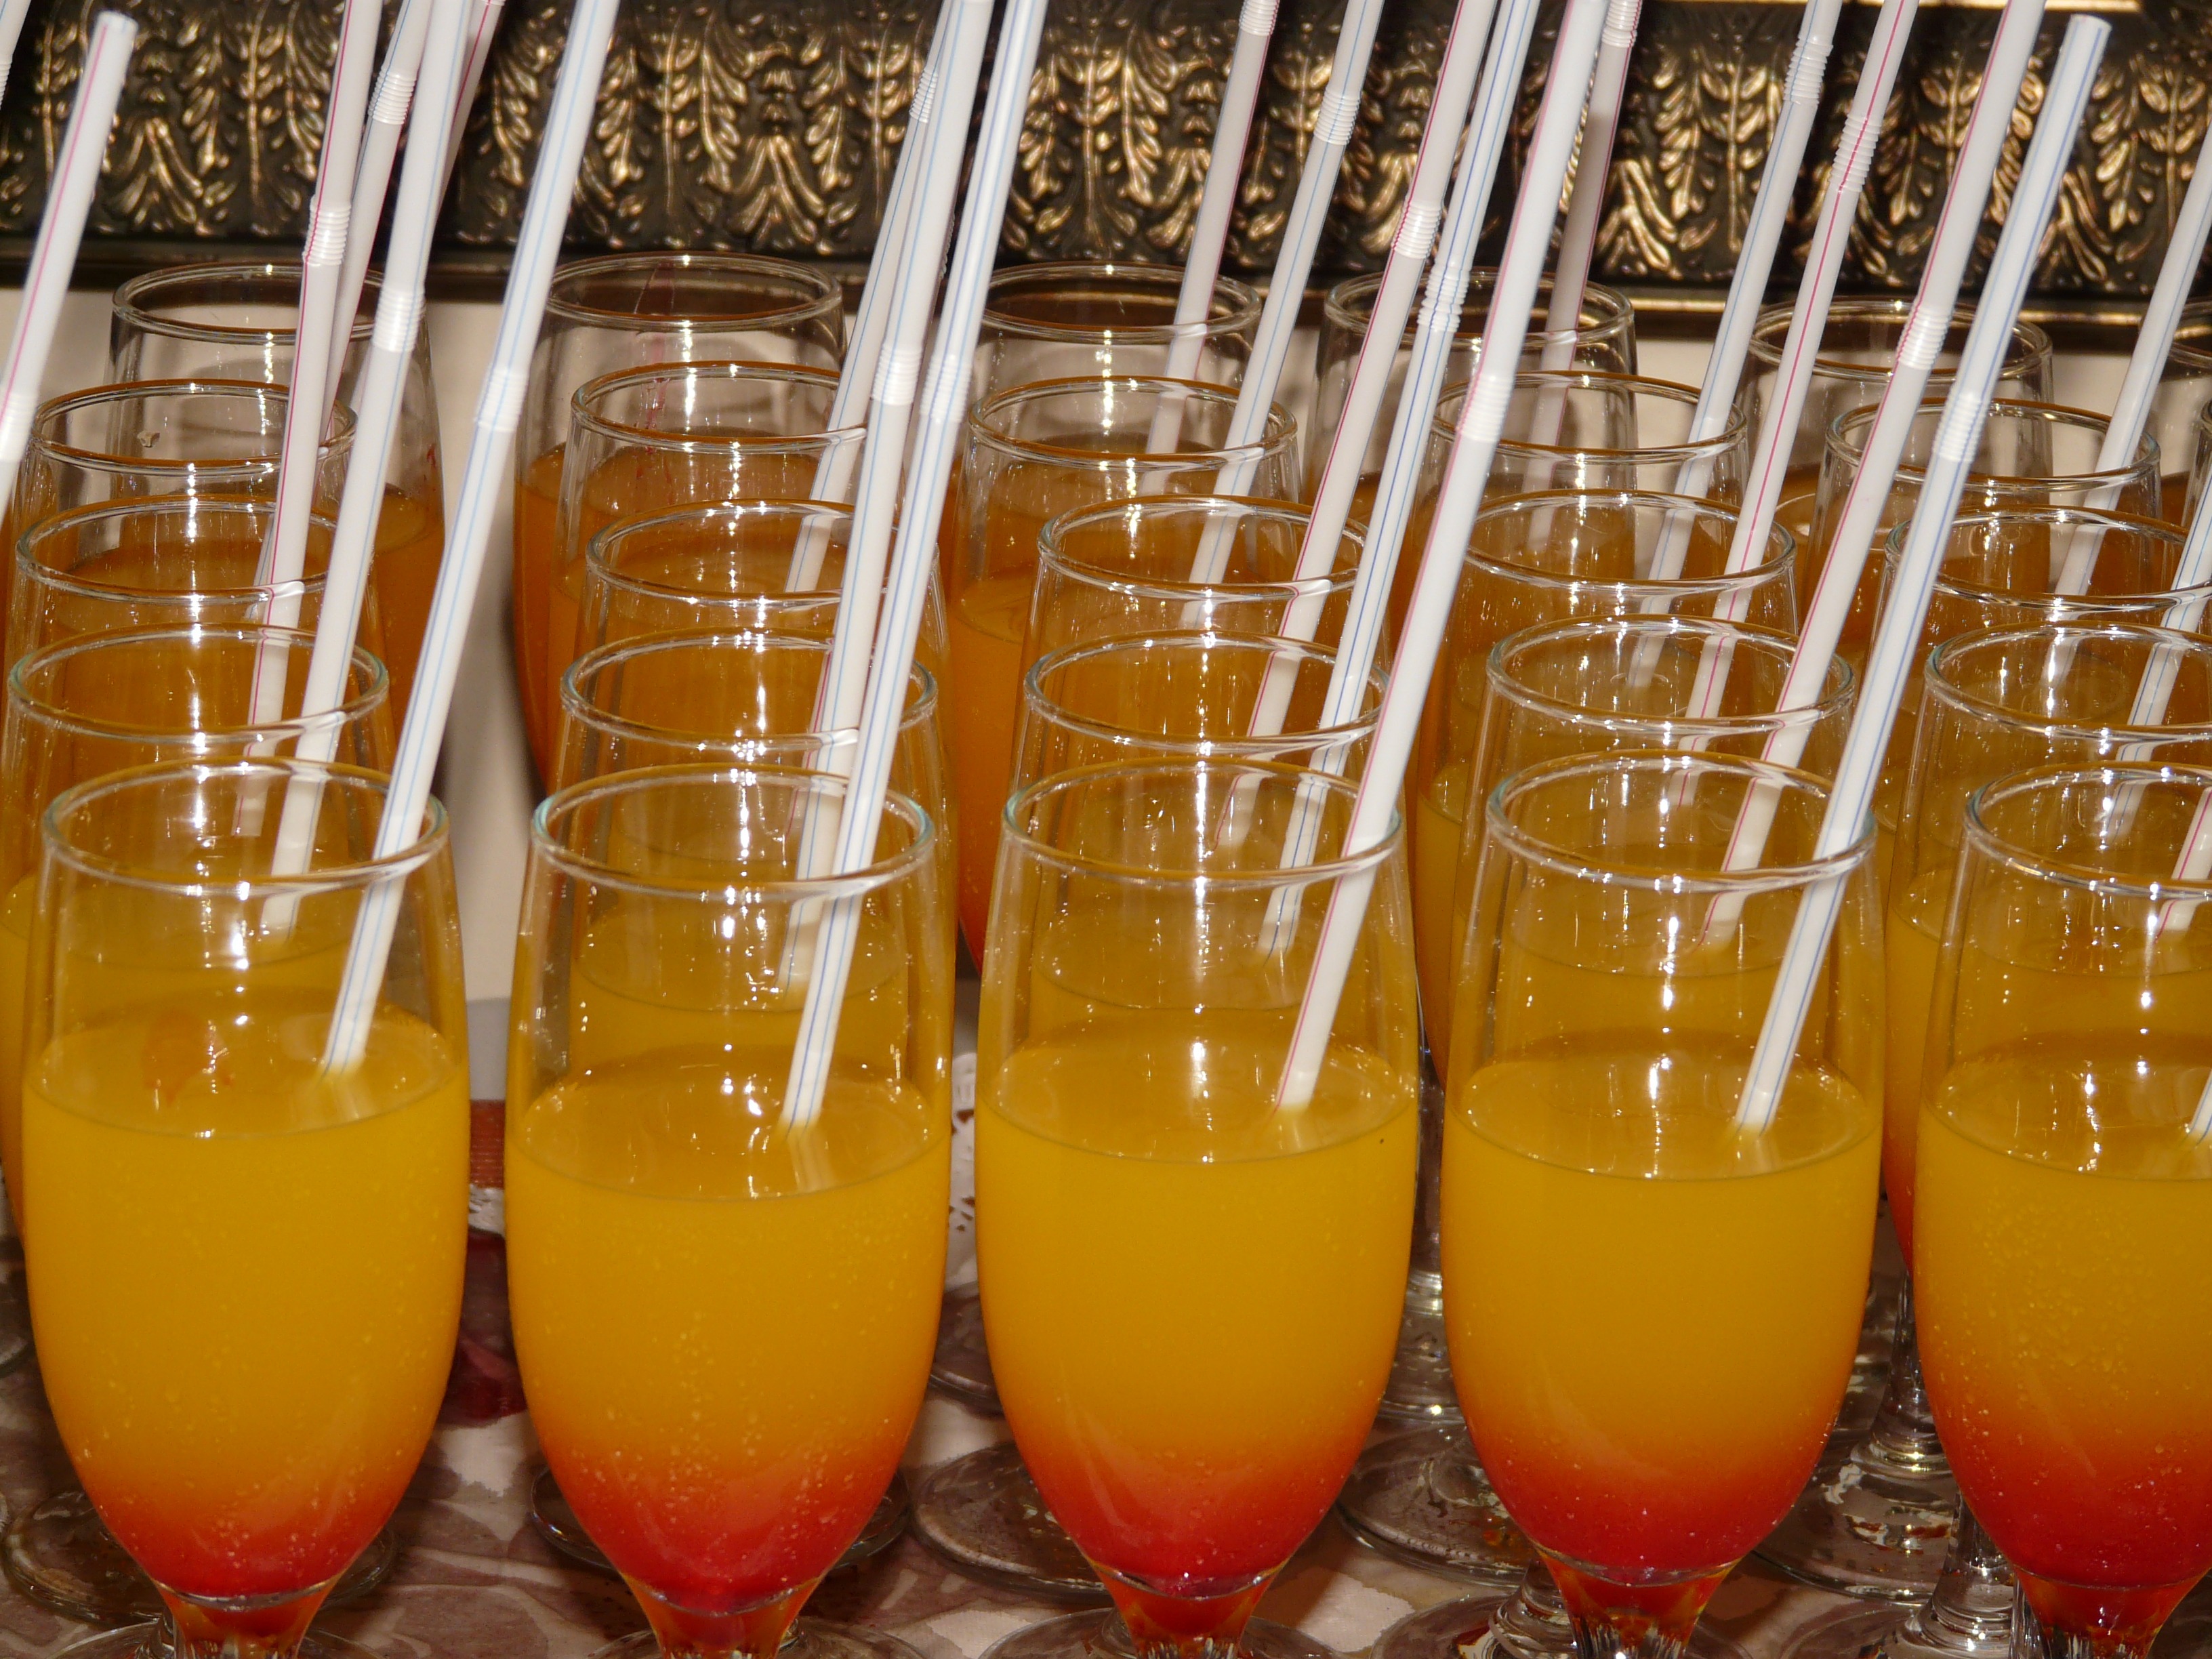
fruit, food, produce, drink, cocktail, juice, straws, glasses, aperitif, champagne glasses, alcoholic beverage, fruit juice, distilled beverage, non alcoholic beverage